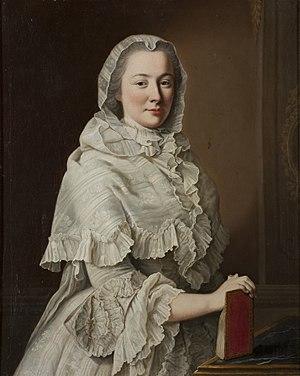
Christiane Henriette de Palatinat-Deux-Ponts-Birkenfeld était une comtesse de Palatine de Deux-Ponts-Birkenfeld par la naissance et par mariage princesse de Waldeck-Pyrmont.